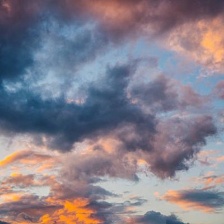
Cloud type: Cirrocumulus